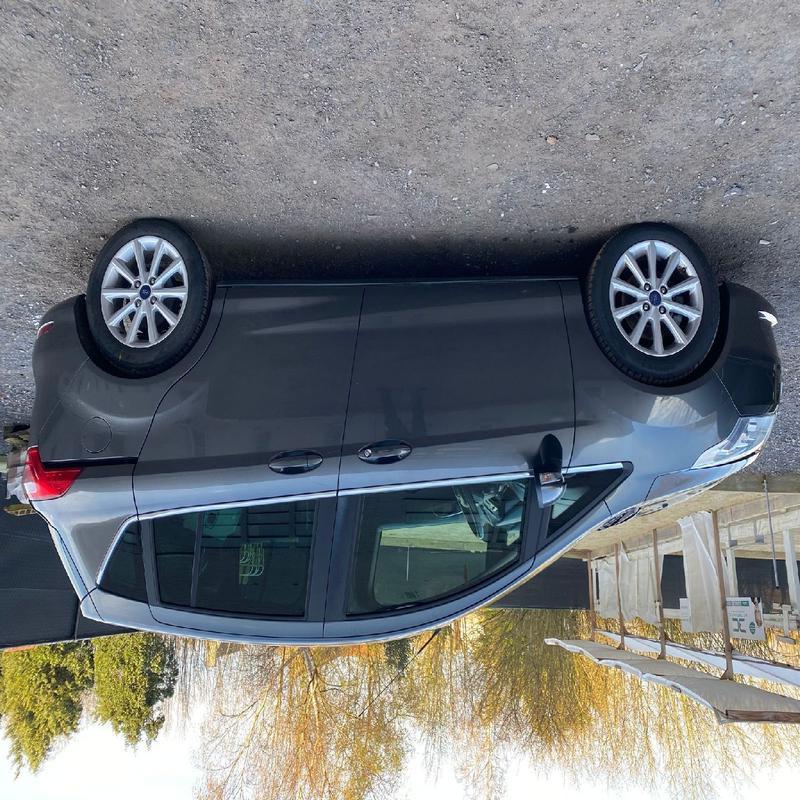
Aucun dommage détecté.
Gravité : aucun